Subaru 1000

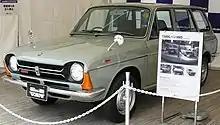
Subaru FF-1 G 4WD Wagon

In 1970, a Japanese Subaru dealership received a special order request from the Tohoku Electric Power Company for Subaru to build an all-weather vehicle with 4WD, as the company was currently using jeeps that were open to the weather. The jeeps could not seal out the cold weather, and did not have adequate heaters for winter use. The 4WD traction was advantageous in traveling on poor roads, but the jeeps were of a 30-year-old design and something more modern was desired. A car with 4WD would be more comfortable. Tohoku Electric asked that the Subaru 1000 station wagon be converted from front-wheel drive to 4WD. Given the design of the drivetrain being used in Subarus of the time, it was considered relatively easy to simply attach a driveshaft to the back of the transmission and add a rear differential that powered the rear wheels. A transfer case was also installed so that the 4WD system could be disengaged with an additional gearshift lever installed next to the transmission gearshift.